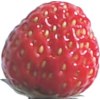
Label: strawberry